Albania in the Eurovision Song Contest 2020

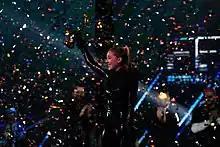
Arilena Ara after winning the 58th edition of in December 2019.

The semi-finals of took place on 19 December and 20 December 2020 and were broadcast live at 21:00 (CET) on the respective dates. Ten songs competed in each semi-final with five entries in the first and seven in the second semi-final qualifying for the final. The qualifying songs were selected by a jury panel consisting of two national and three international members with connections to the Eurovision Song Contest. The jury panel was composed of Christer Björkman, Dimitris Kontopoulos, Felix Bergsson, Mikaela Minga and Rita Petro. The first semi-final was opened by the country's Eurovision Song Contest 2019 representative Jonida Maliqi performing her song "". The interval act included Mahmood performing his songs "" and "". The interval act in the second semi-final featured Agim Krajka and Lindita Theodhori with the song "". After the semi-finals, the votes of an expert jury panel selected twelve songs to advance to the grand final.